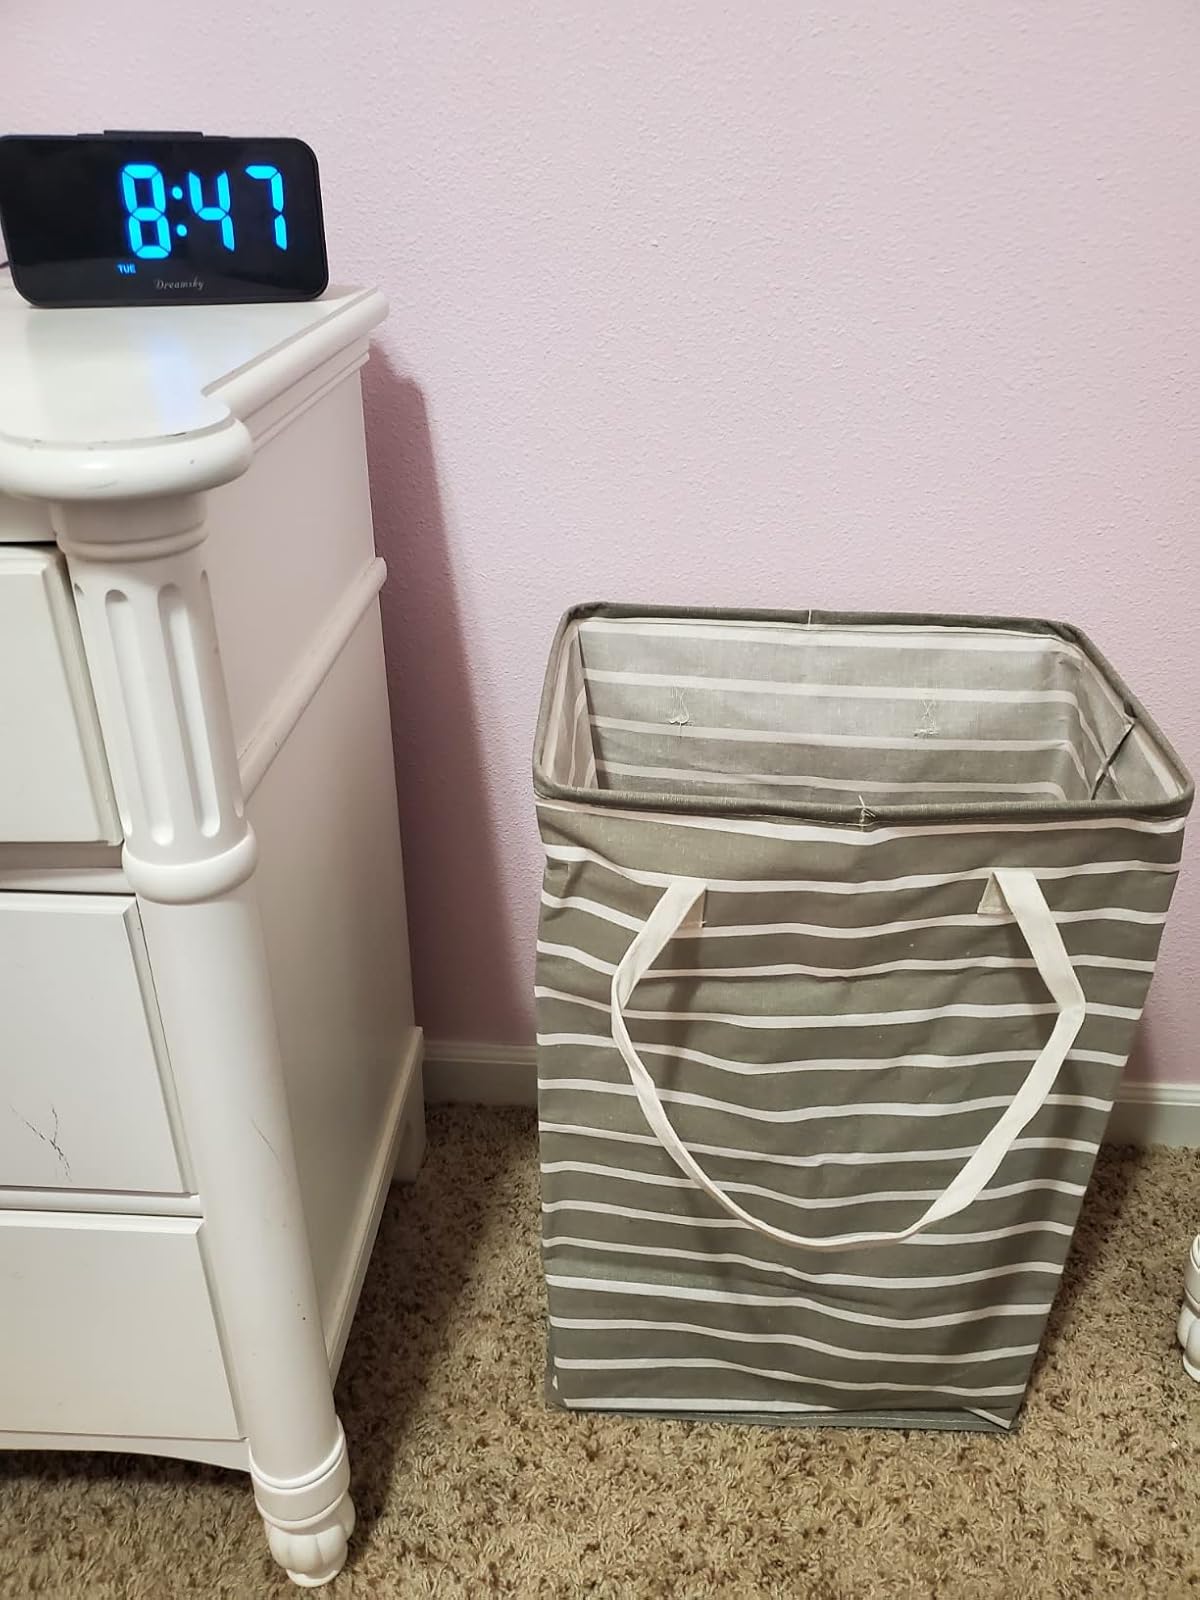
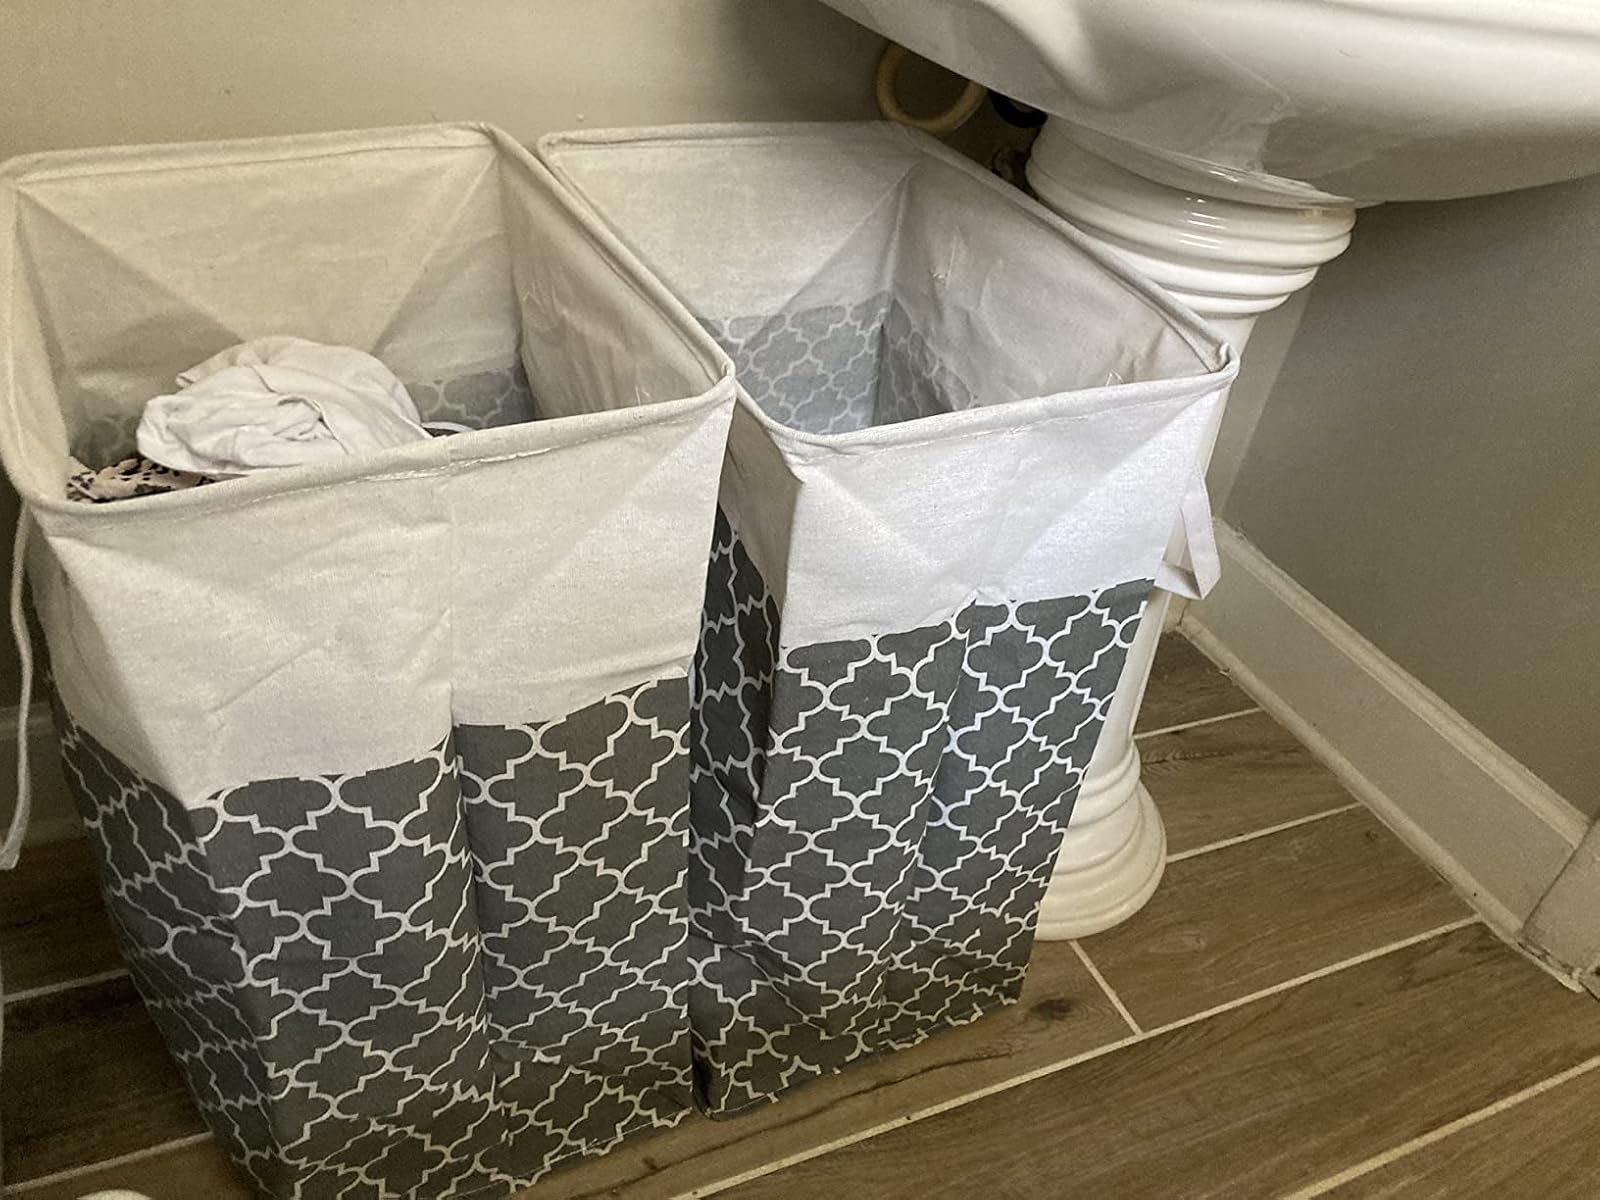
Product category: items_hamper
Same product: no